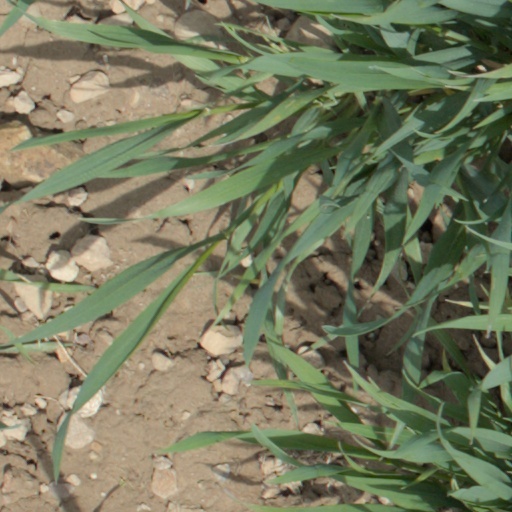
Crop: wheat